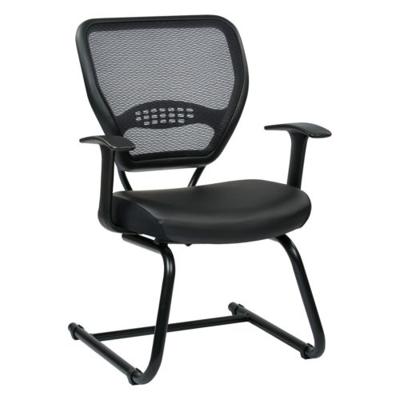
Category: chair